Kodi Smit-McPhee

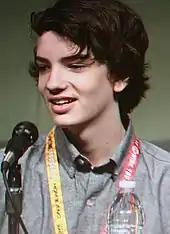
Smit-McPhee at the 2012 San Diego Comic-Con

In 2013, Smit-McPhee filmed the action science fiction film "Young Ones". The film premiered at the Sundance Film Festival in January 2014. Soon afterwards he appeared in "Slow West", which was released in 2015.